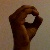
The image shows a hand gesture representing the letter 'O' in Indian Sign Language.